Michael Vey: Storm of Lightning

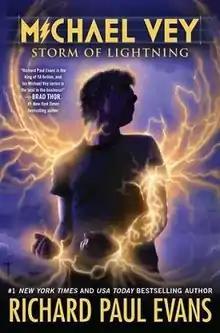
First edition cover

Michael Vey: Storm of Lightning is the fifth book in American author Richard Paul Evans's "Michael Vey" heptalogy. It was released in September 2015.